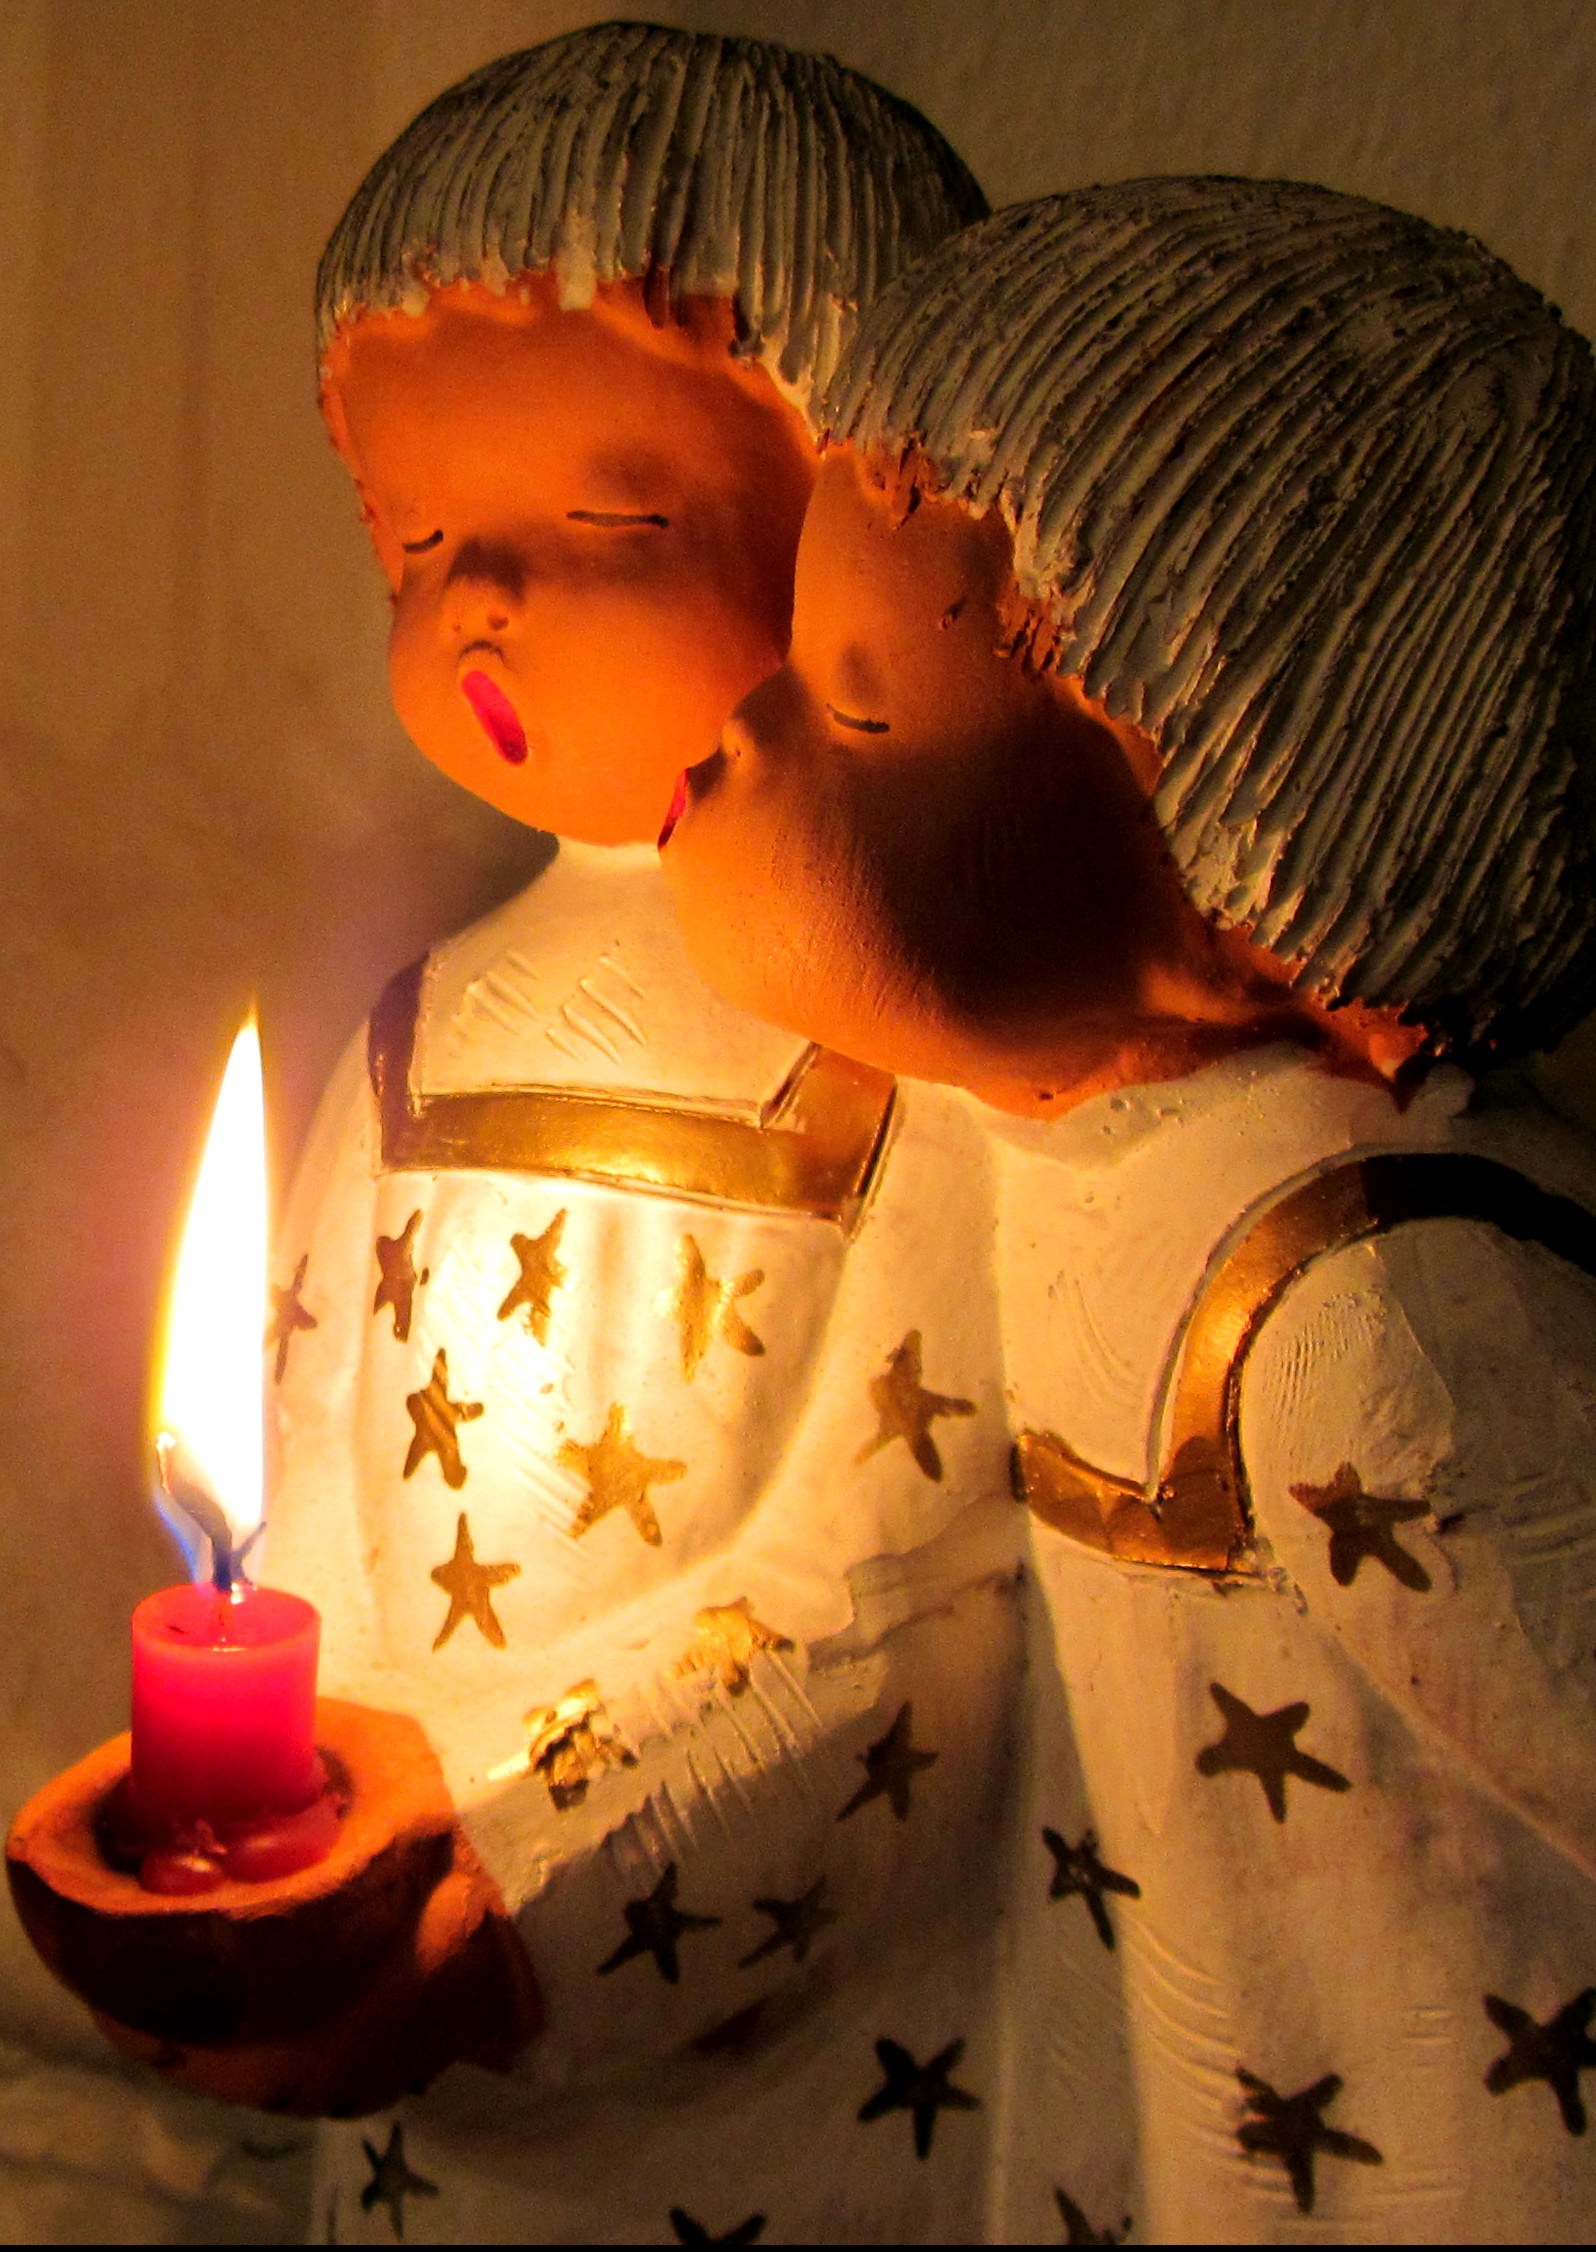
sweet, cute, color, couple, child, candle, christmas, lighting, advent, angel, figure, temple, crib, atmospheric, clay figure